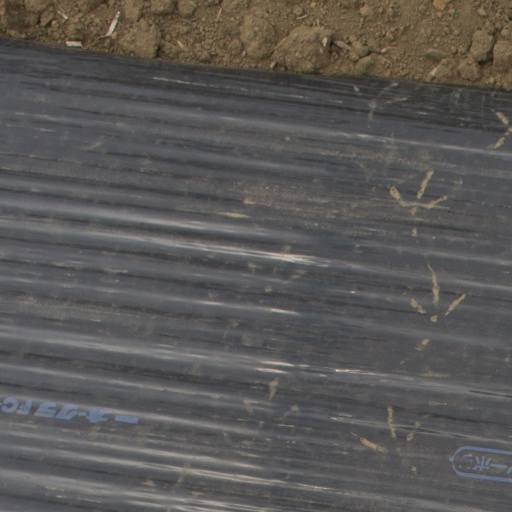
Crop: Jerusalem artichoke